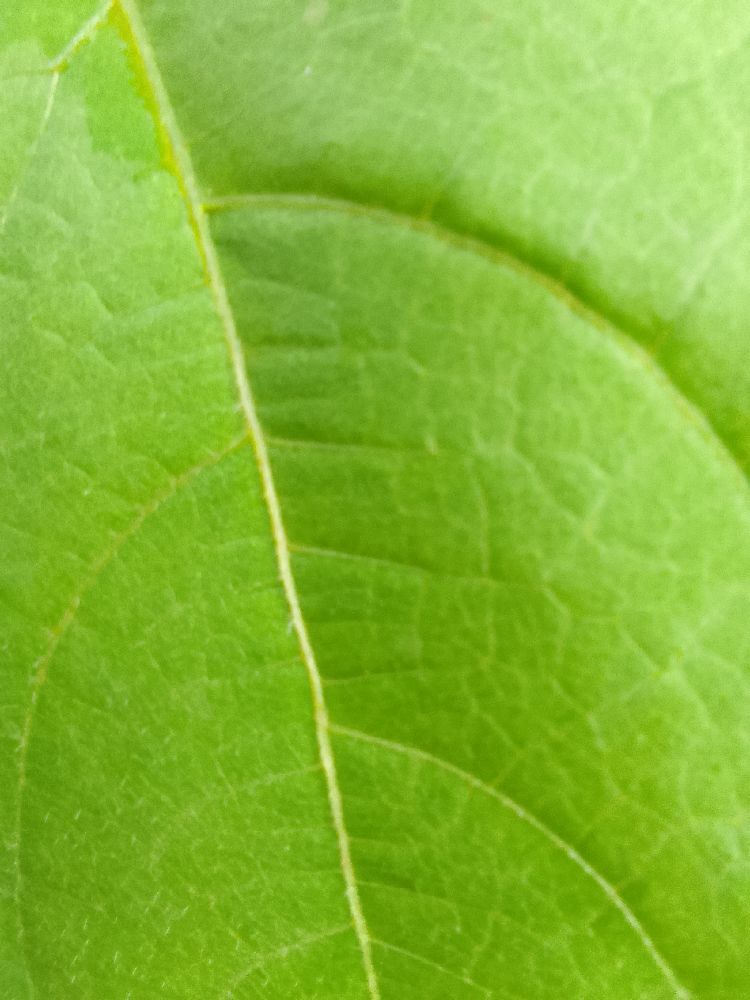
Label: healthy